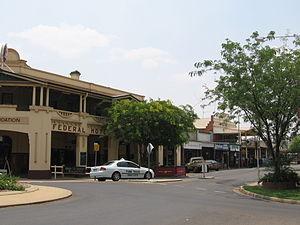
Deniliquin est une ville de la Riverina, une région au sud de la Nouvelle-Galles du Sud en Australie près de la frontière avec l'État de Victoria